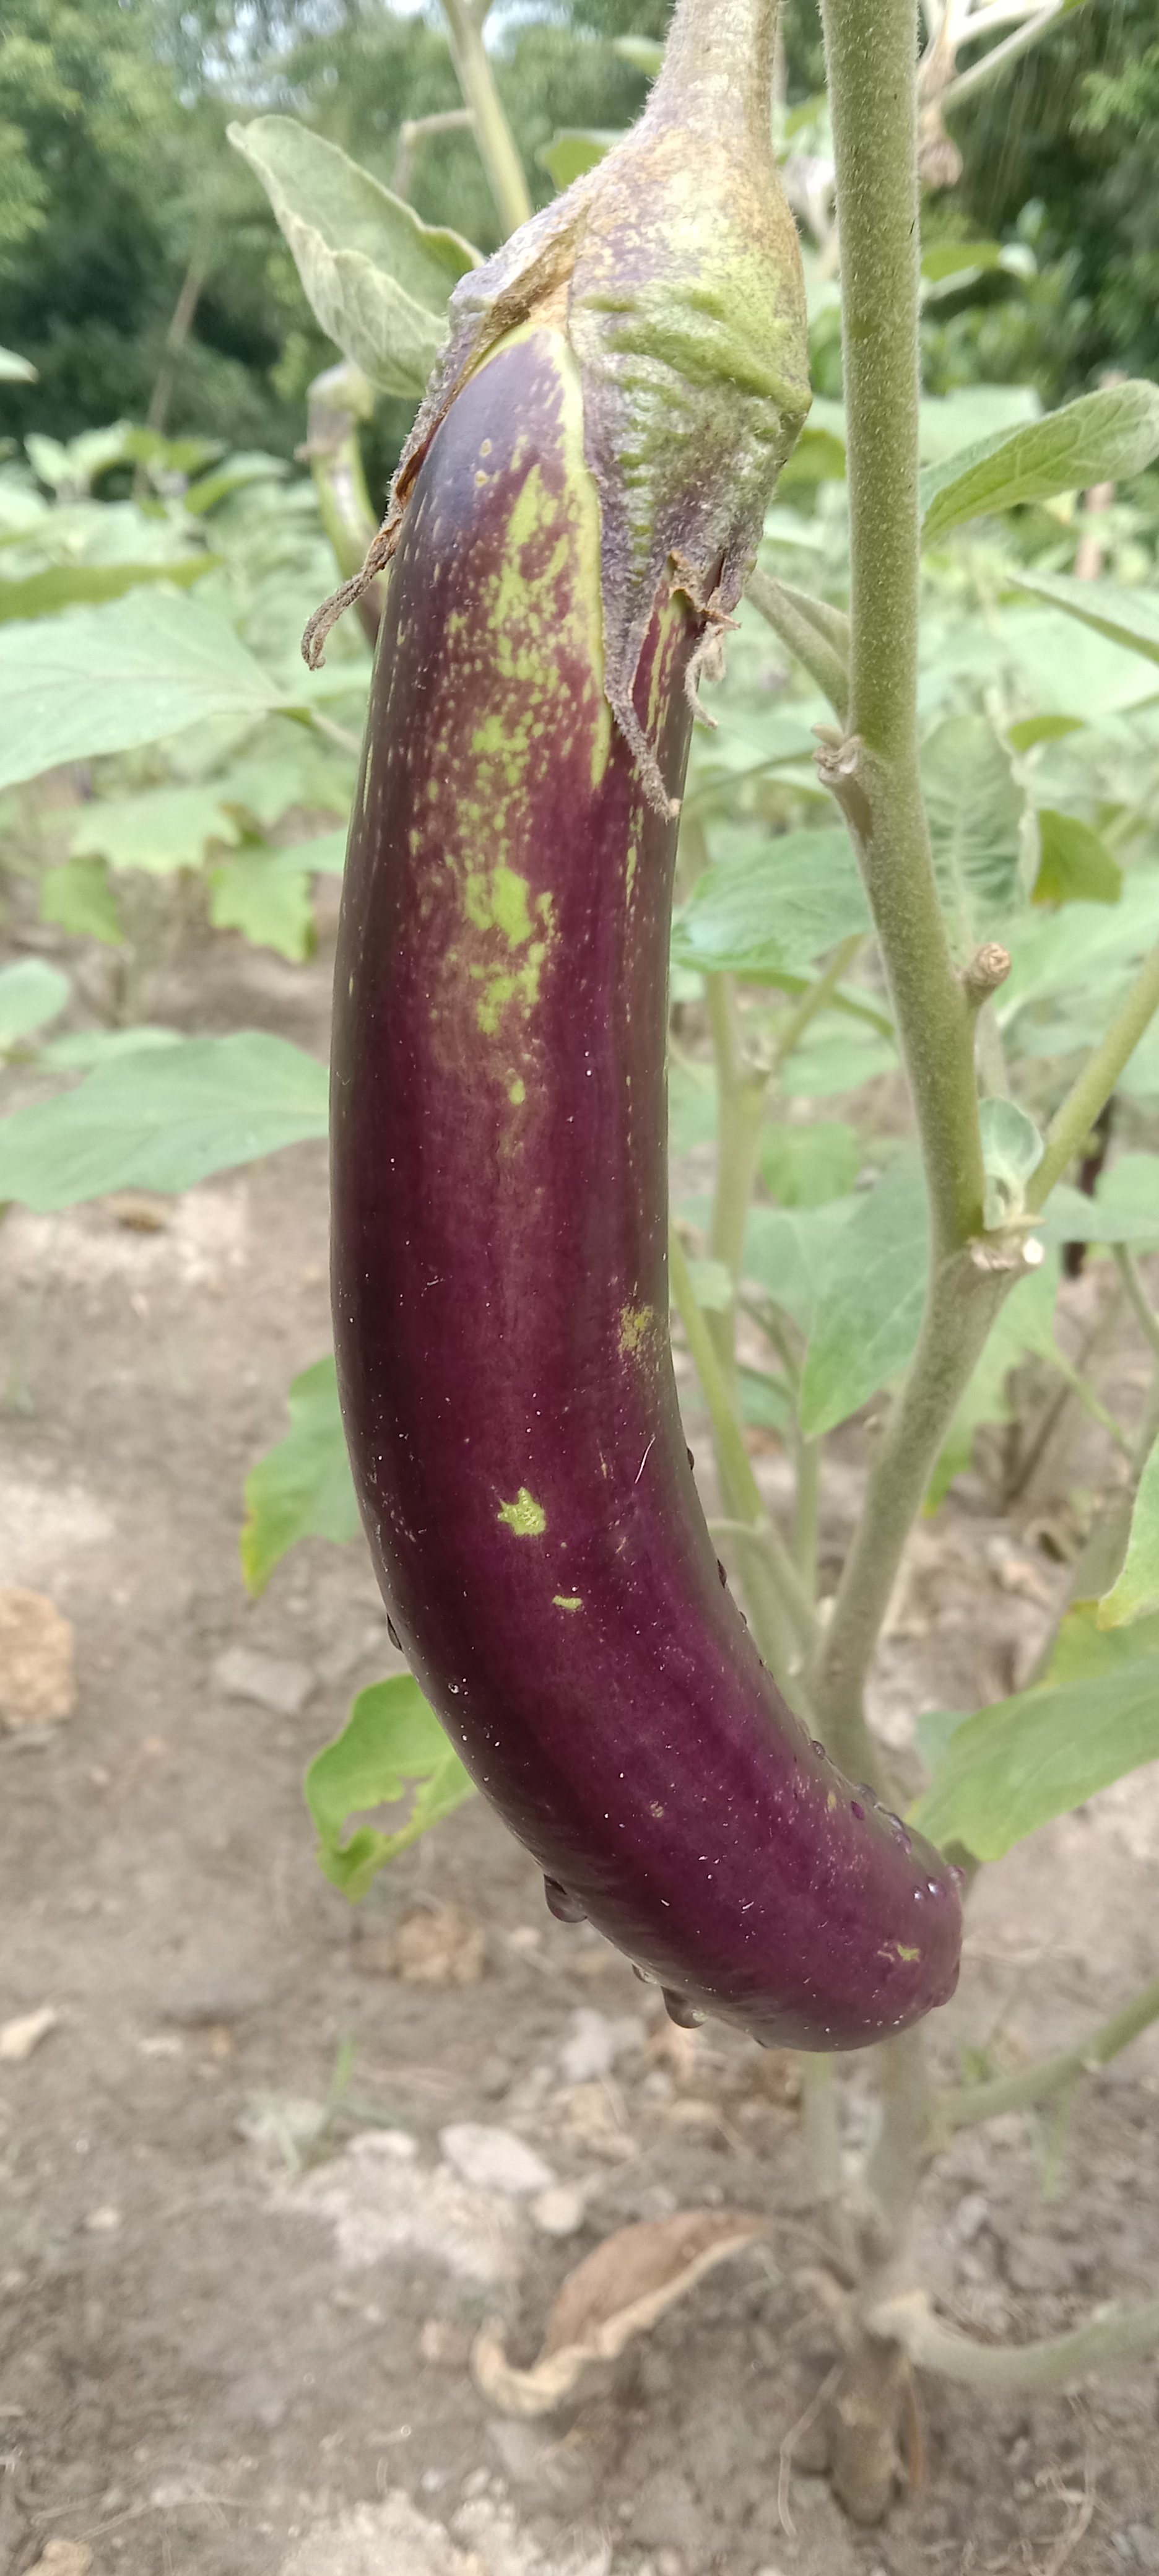
Label: Healty Brinjal